Kosta Shahov

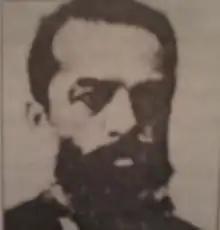
photo of Kosta Shahov

Kosta S. Shahov (Bulgarian and Macedonian: Коста С. Шахов) was a Macedonian Bulgarian public figure, journalist, activist of the Young Macedonian Literary Society and the Supreme Macedonian-Adrianople Committee.